N6946-BH1

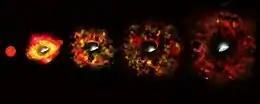
N6946-BH1 failed supernova (artist's impression)

The star's coordinates were at RA and Dec . The brightness of the star, given by its apparent magnitude in different colour bands on 2 July 2005 is given by R = 21, V = 22, B = 23, U = 24. Prior to the optical outburst the star was about 100,000 times as bright as the Sun. After the outburst it was invisible in the visual band and has declined to 5,000 times as bright as the Sun in infrared radiation.